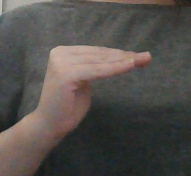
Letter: haa